Filipino cuisine

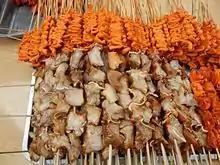
An example of street foods in Manila

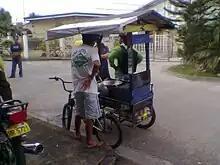
A hawker selling fish balls in Angeles City

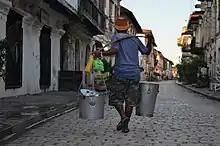
A "magtataho" (taho vendor) in Vigan

As the Philippines is a tropical country, many desserts are made from rice and coconuts. One often seen dessert is "bibingka", a hot rice cake optionally topped with a pat of butter, slices of "kesong puti" (white cheese), "itlog na maalat" (salted duck eggs), and sometimes grated coconut. There are also glutinous rice sweets called "biko" made with sugar, butter, and coconut milk. In addition, there is a dessert known as "bitsu-bitsu," also known as a Pinoy donut, made with fried rice flour which is then coated with muscovado sugar syrup. There is also "karioka", made from glutinous rice flour, coconut, and coconut milk, fried and skewered and slathered with a brown sugar glaze. Another brown rice cake is "kutsinta".